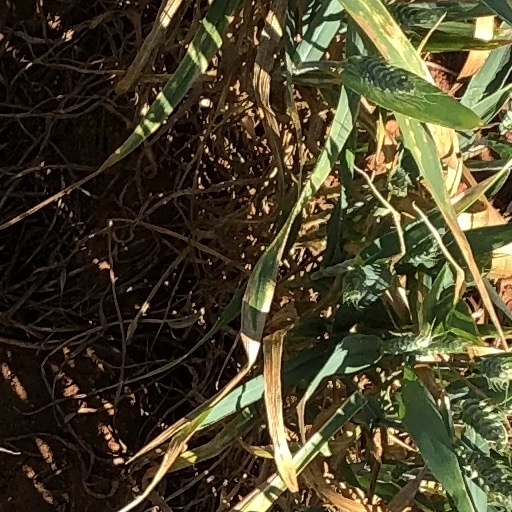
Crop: wheat